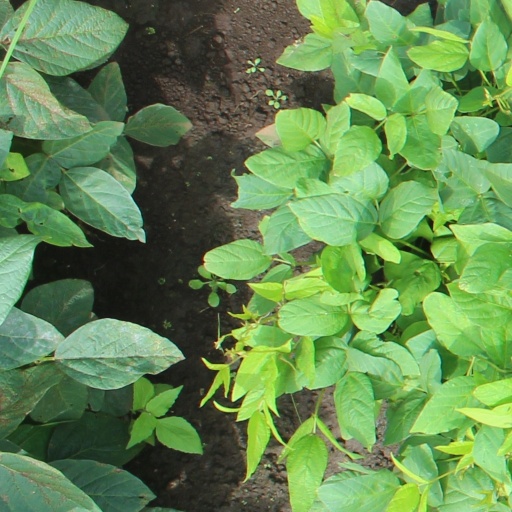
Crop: soybean